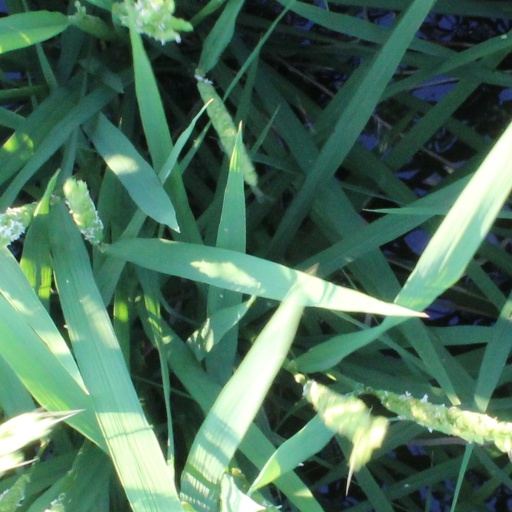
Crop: rice